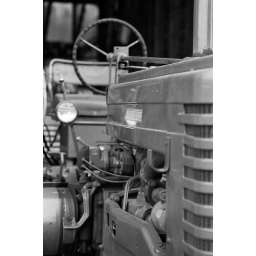
This old tractor was sitting in a barn